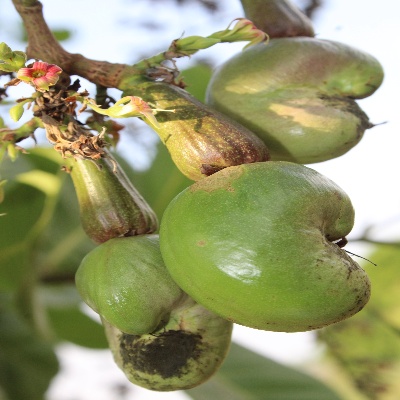
Crop: Cashew
Condition: healthy